SS Andrea Doria

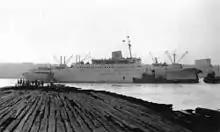
27 July 1956: After colliding with "Andrea Doria", "Stockholm", with severely damaged bow, arrives at New York.

Because of the scattering of "Andrea Doria" passengers and crew among the various rescue vessels, some families were separated during the collision and rescue. It was not clear who was where, and just who had survived, until all the ships with survivors arrived in New York. In all, six different ships participated in the rescue of the passengers and crew of "Andrea Doria", including the heavily damaged "Stockholm", which steamed back to New York under its own power with a United States Coast Guard escort after the others.